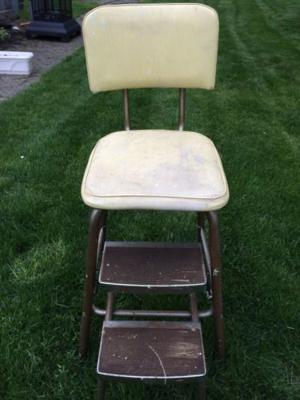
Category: chair